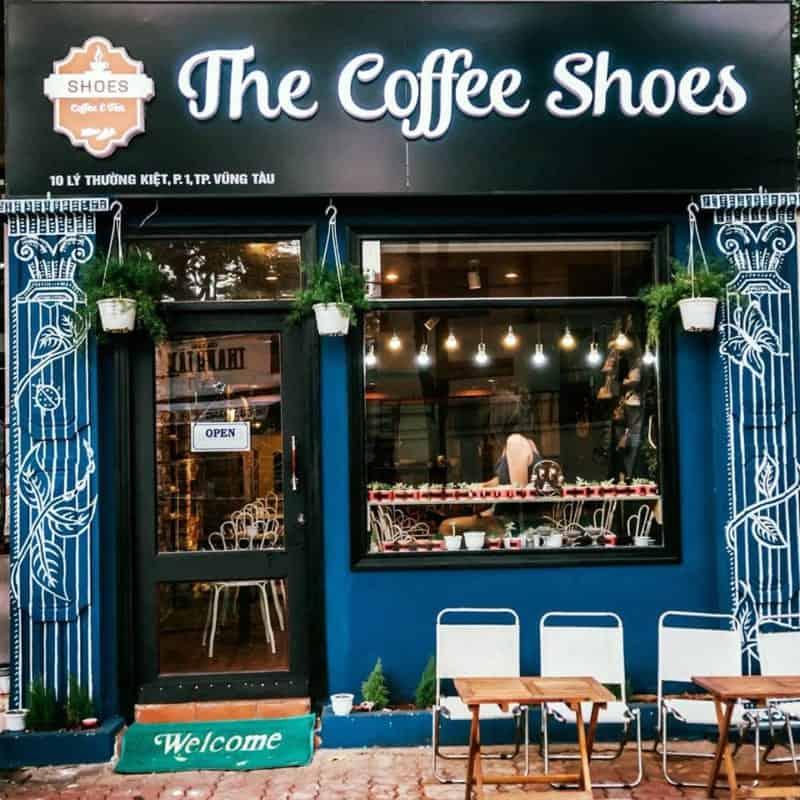
ở trên trần nhà phía bên trong quán có sự xuất hiện của những cái bóng đèn